Brad Falchuk

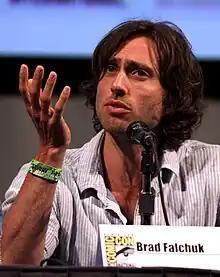
Falchuk in July 2011

Bradley Douglas Falchuk (born March 1, 1971) is an American television writer, director, and producer. He is best known for co-creating the television series "Glee", "American Horror Story", "Scream Queens", and "Pose" with Ryan Murphy. He was also a writer and executive producer for "Nip/Tuck" and is married to actress Gwyneth Paltrow.